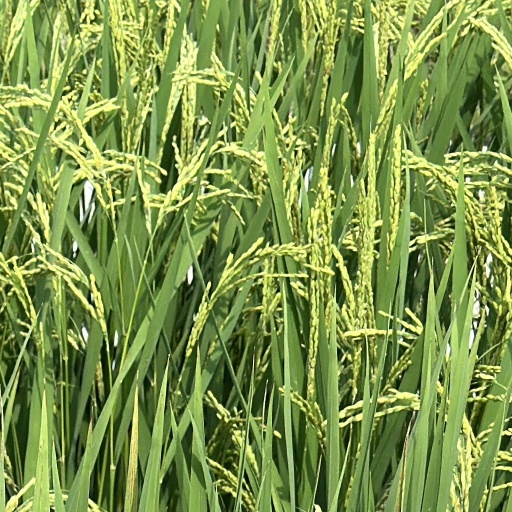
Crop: rice